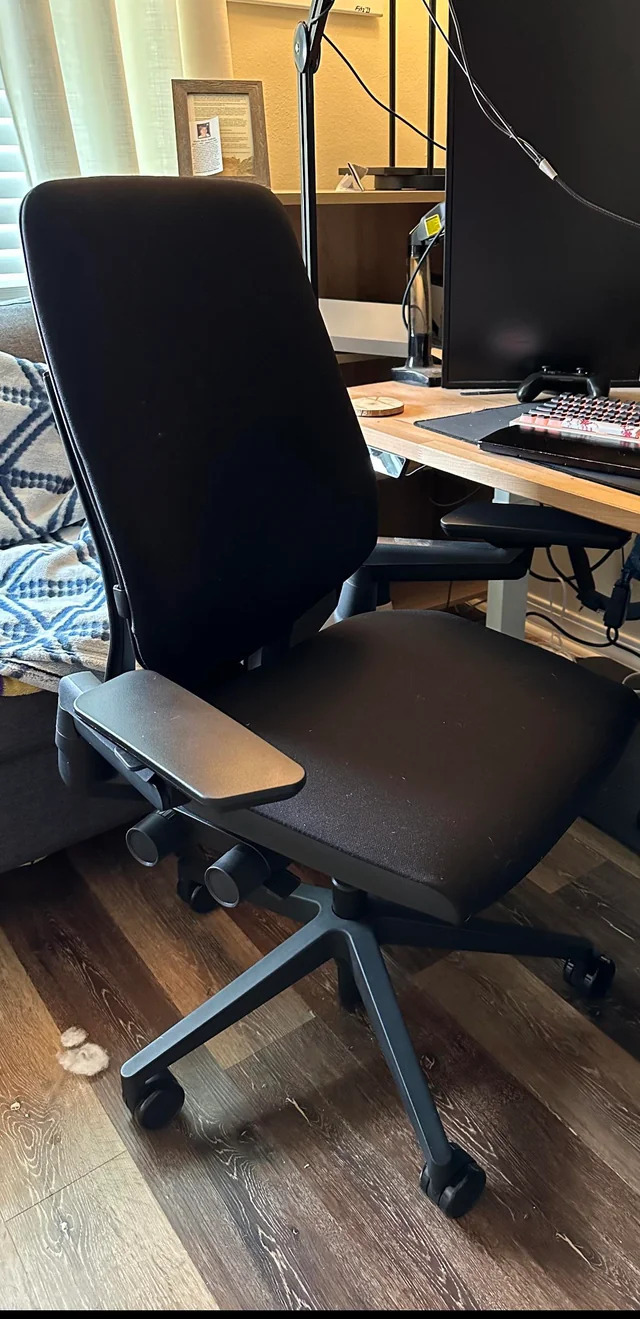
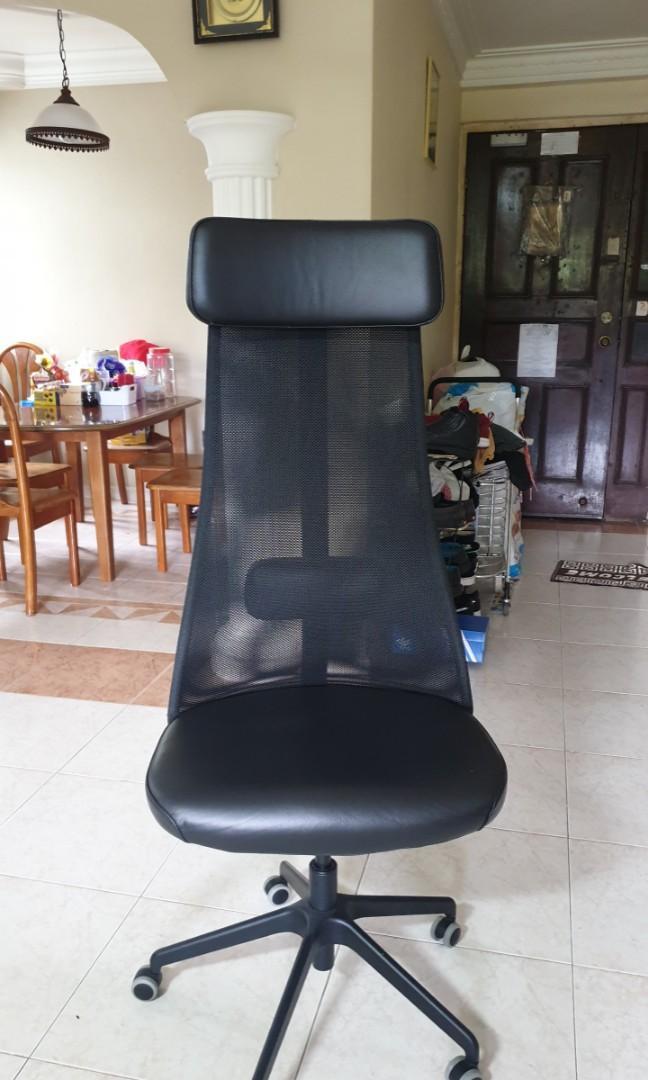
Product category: items_chair
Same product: no